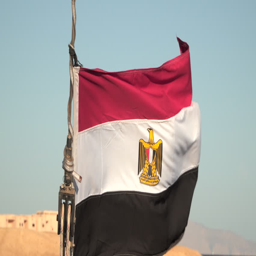
flag fluttering in the wind .